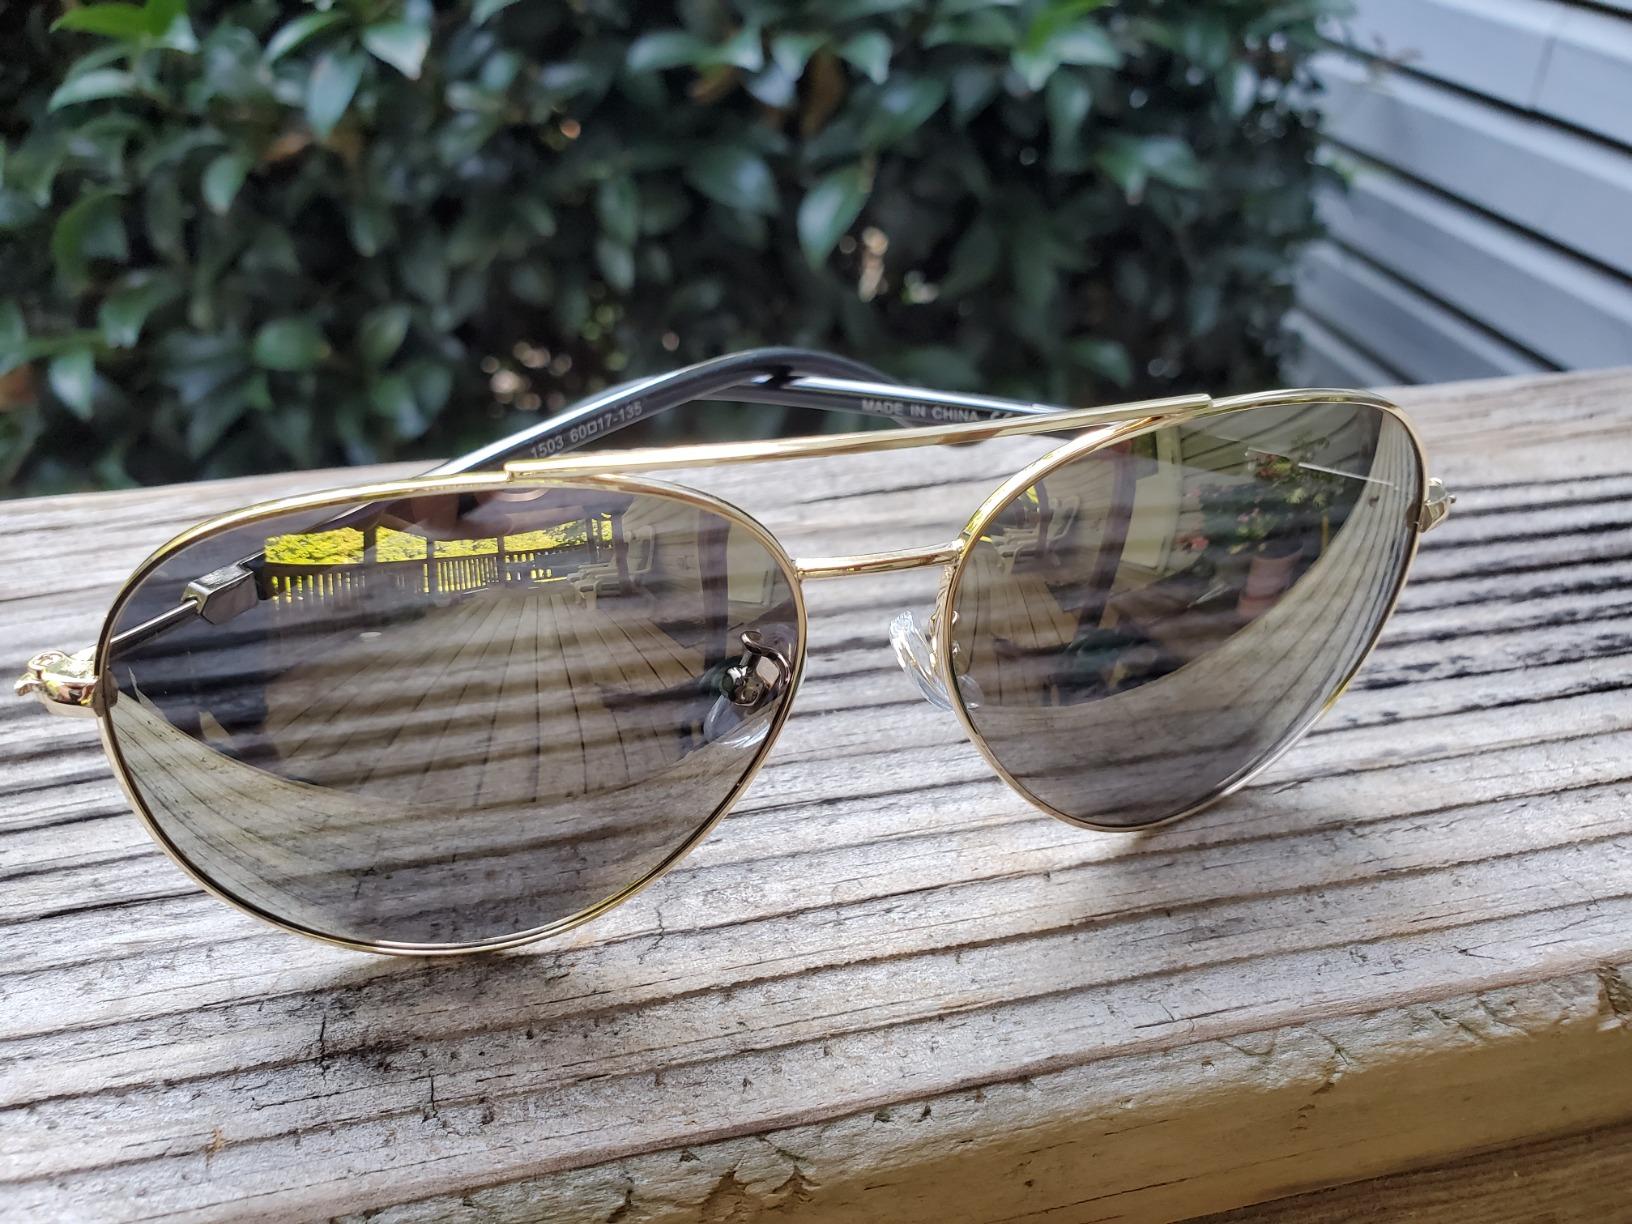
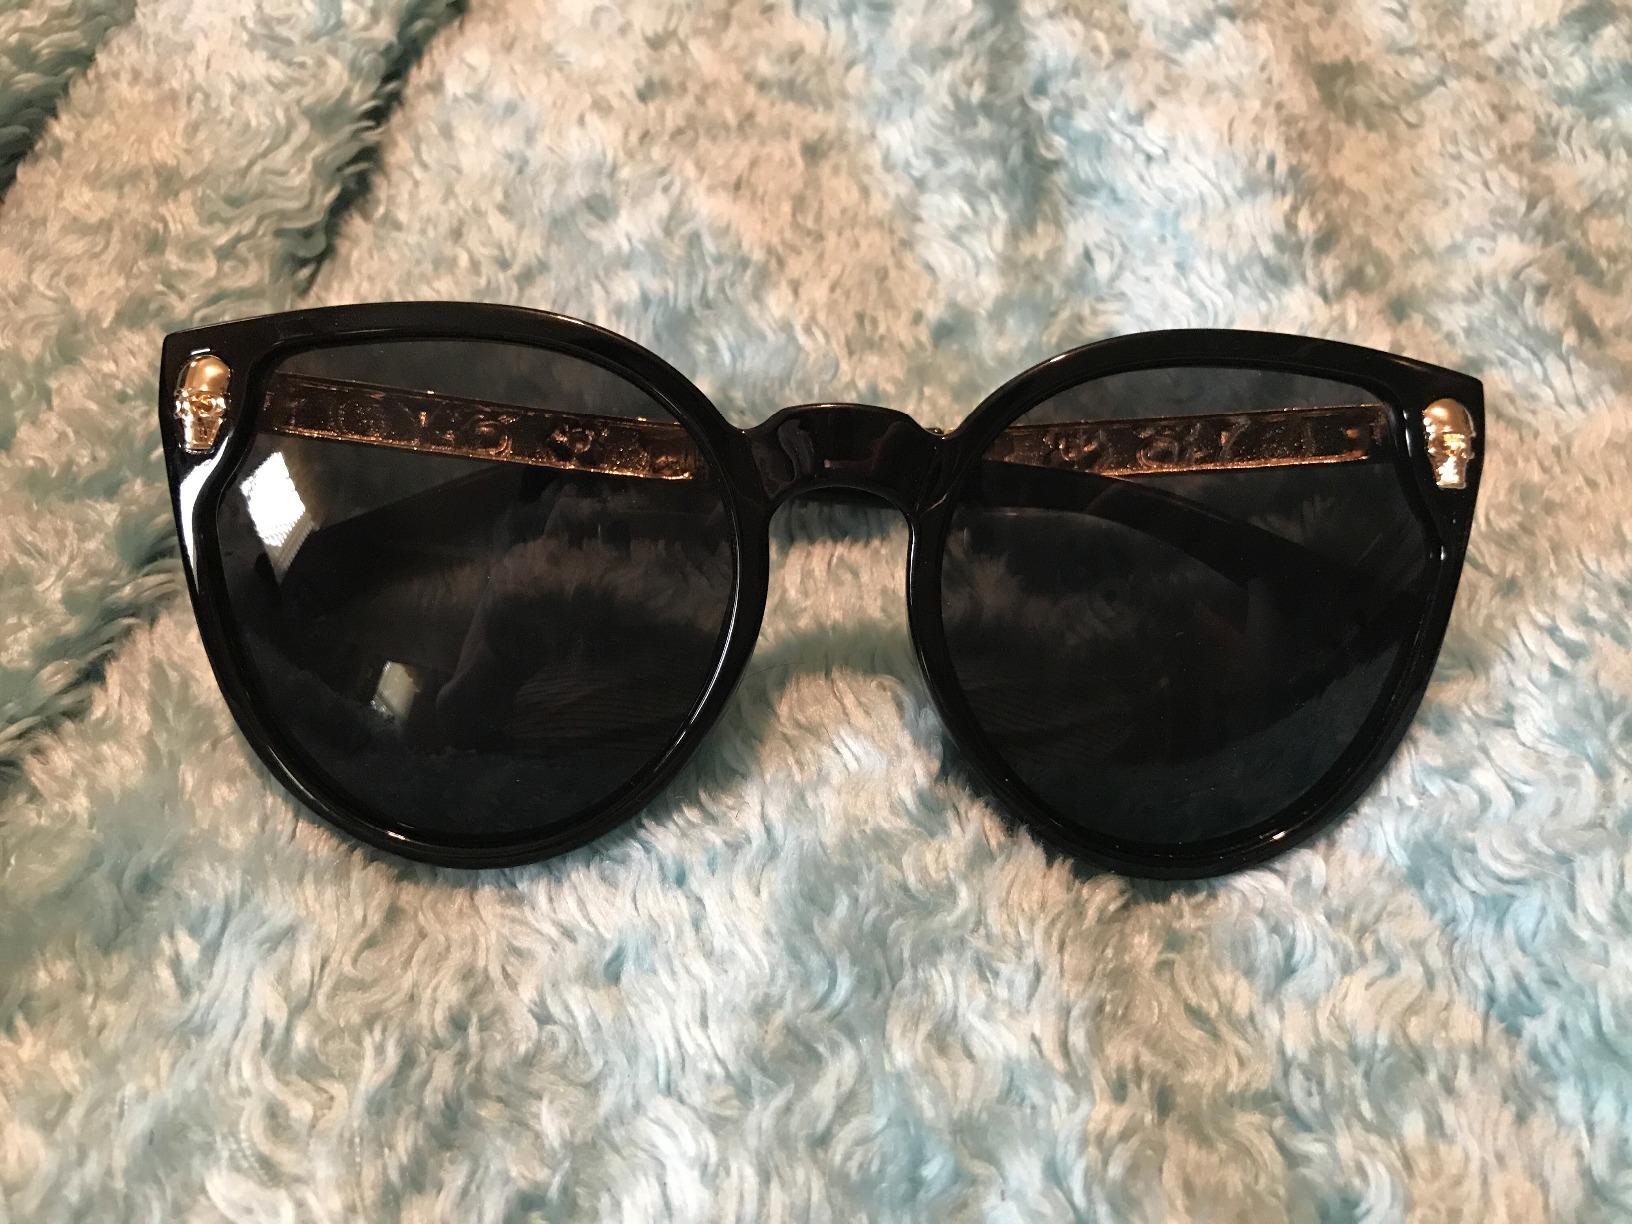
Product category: accessories_sunglasses
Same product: no